Don't Deliver Us from Evil

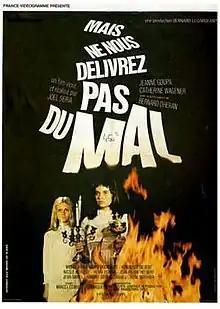
French-language poster

Don't Deliver Us from Evil is a 1971 French horror drama film directed by Joël Séria, in his directorial debut, and starring Jeanne Goupil, Catherine Wagener, and Bernard Dhéran. It follows two Catholic schoolgirls in France who are drawn toward increasingly evil deeds. It is loosely based on the Parker–Hulme murder case of 1954.